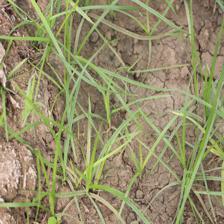
Label: Grass